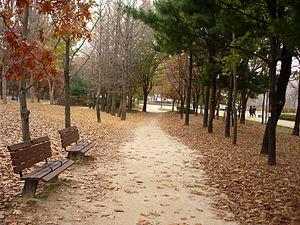
La forêt de Séoul est un parc urbain situé à dans le quartier de Seongdong-gu à Séoul en Corée. La forêt de Séoul a ouvert en juin 2005, pour un coût de 235,2 milliards de won.